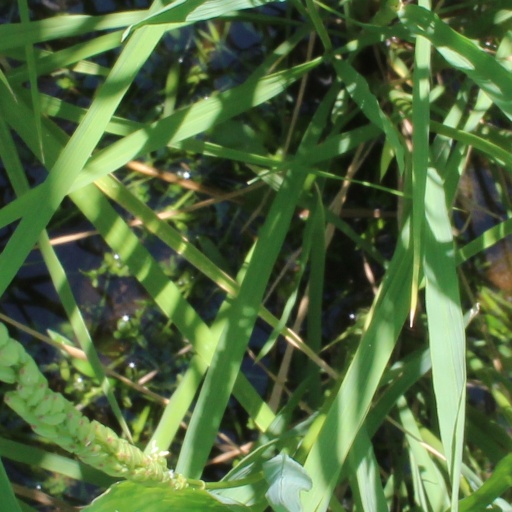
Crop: rice